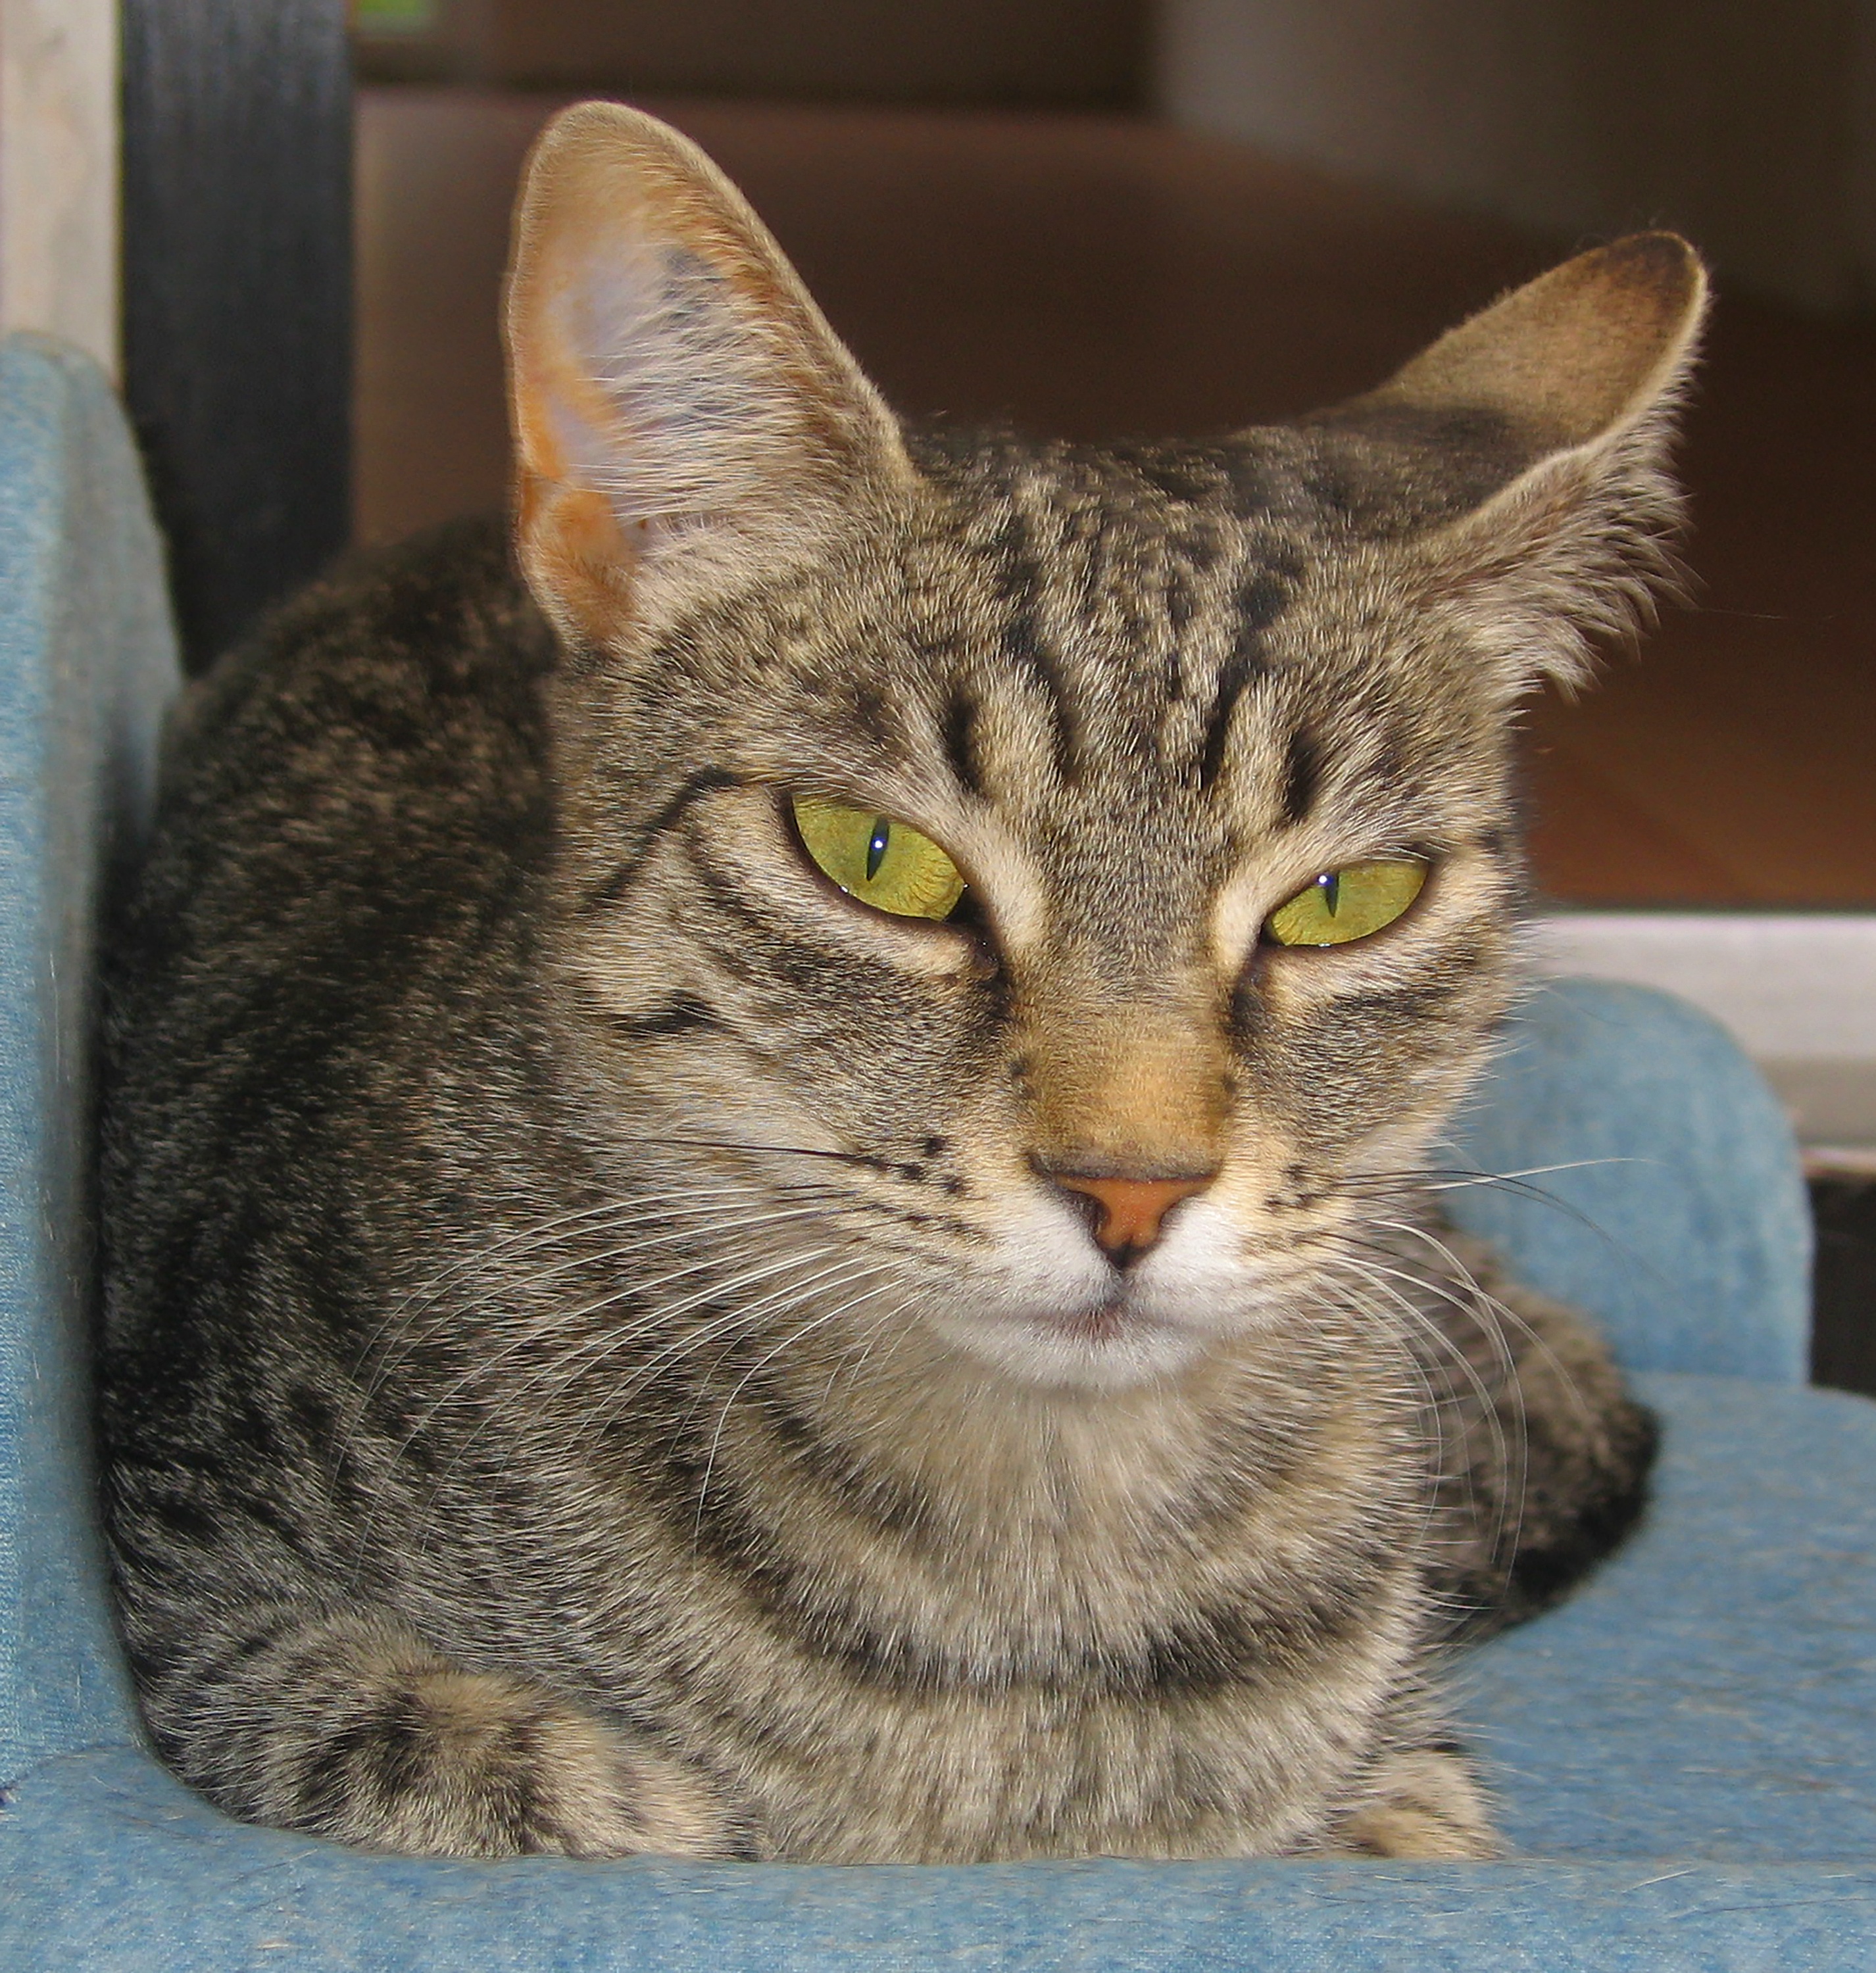
nature, animal, pet, cat, mammal, fauna, whiskers, savannah, vertebrate, domestic cat, dear, mackerel, cat's eyes, tabby cat, european shorthair, wild cat, small to medium sized cats, cat like mammal, domestic short haired cat, pixie bob, american shorthair, ocicat, egyptian mau